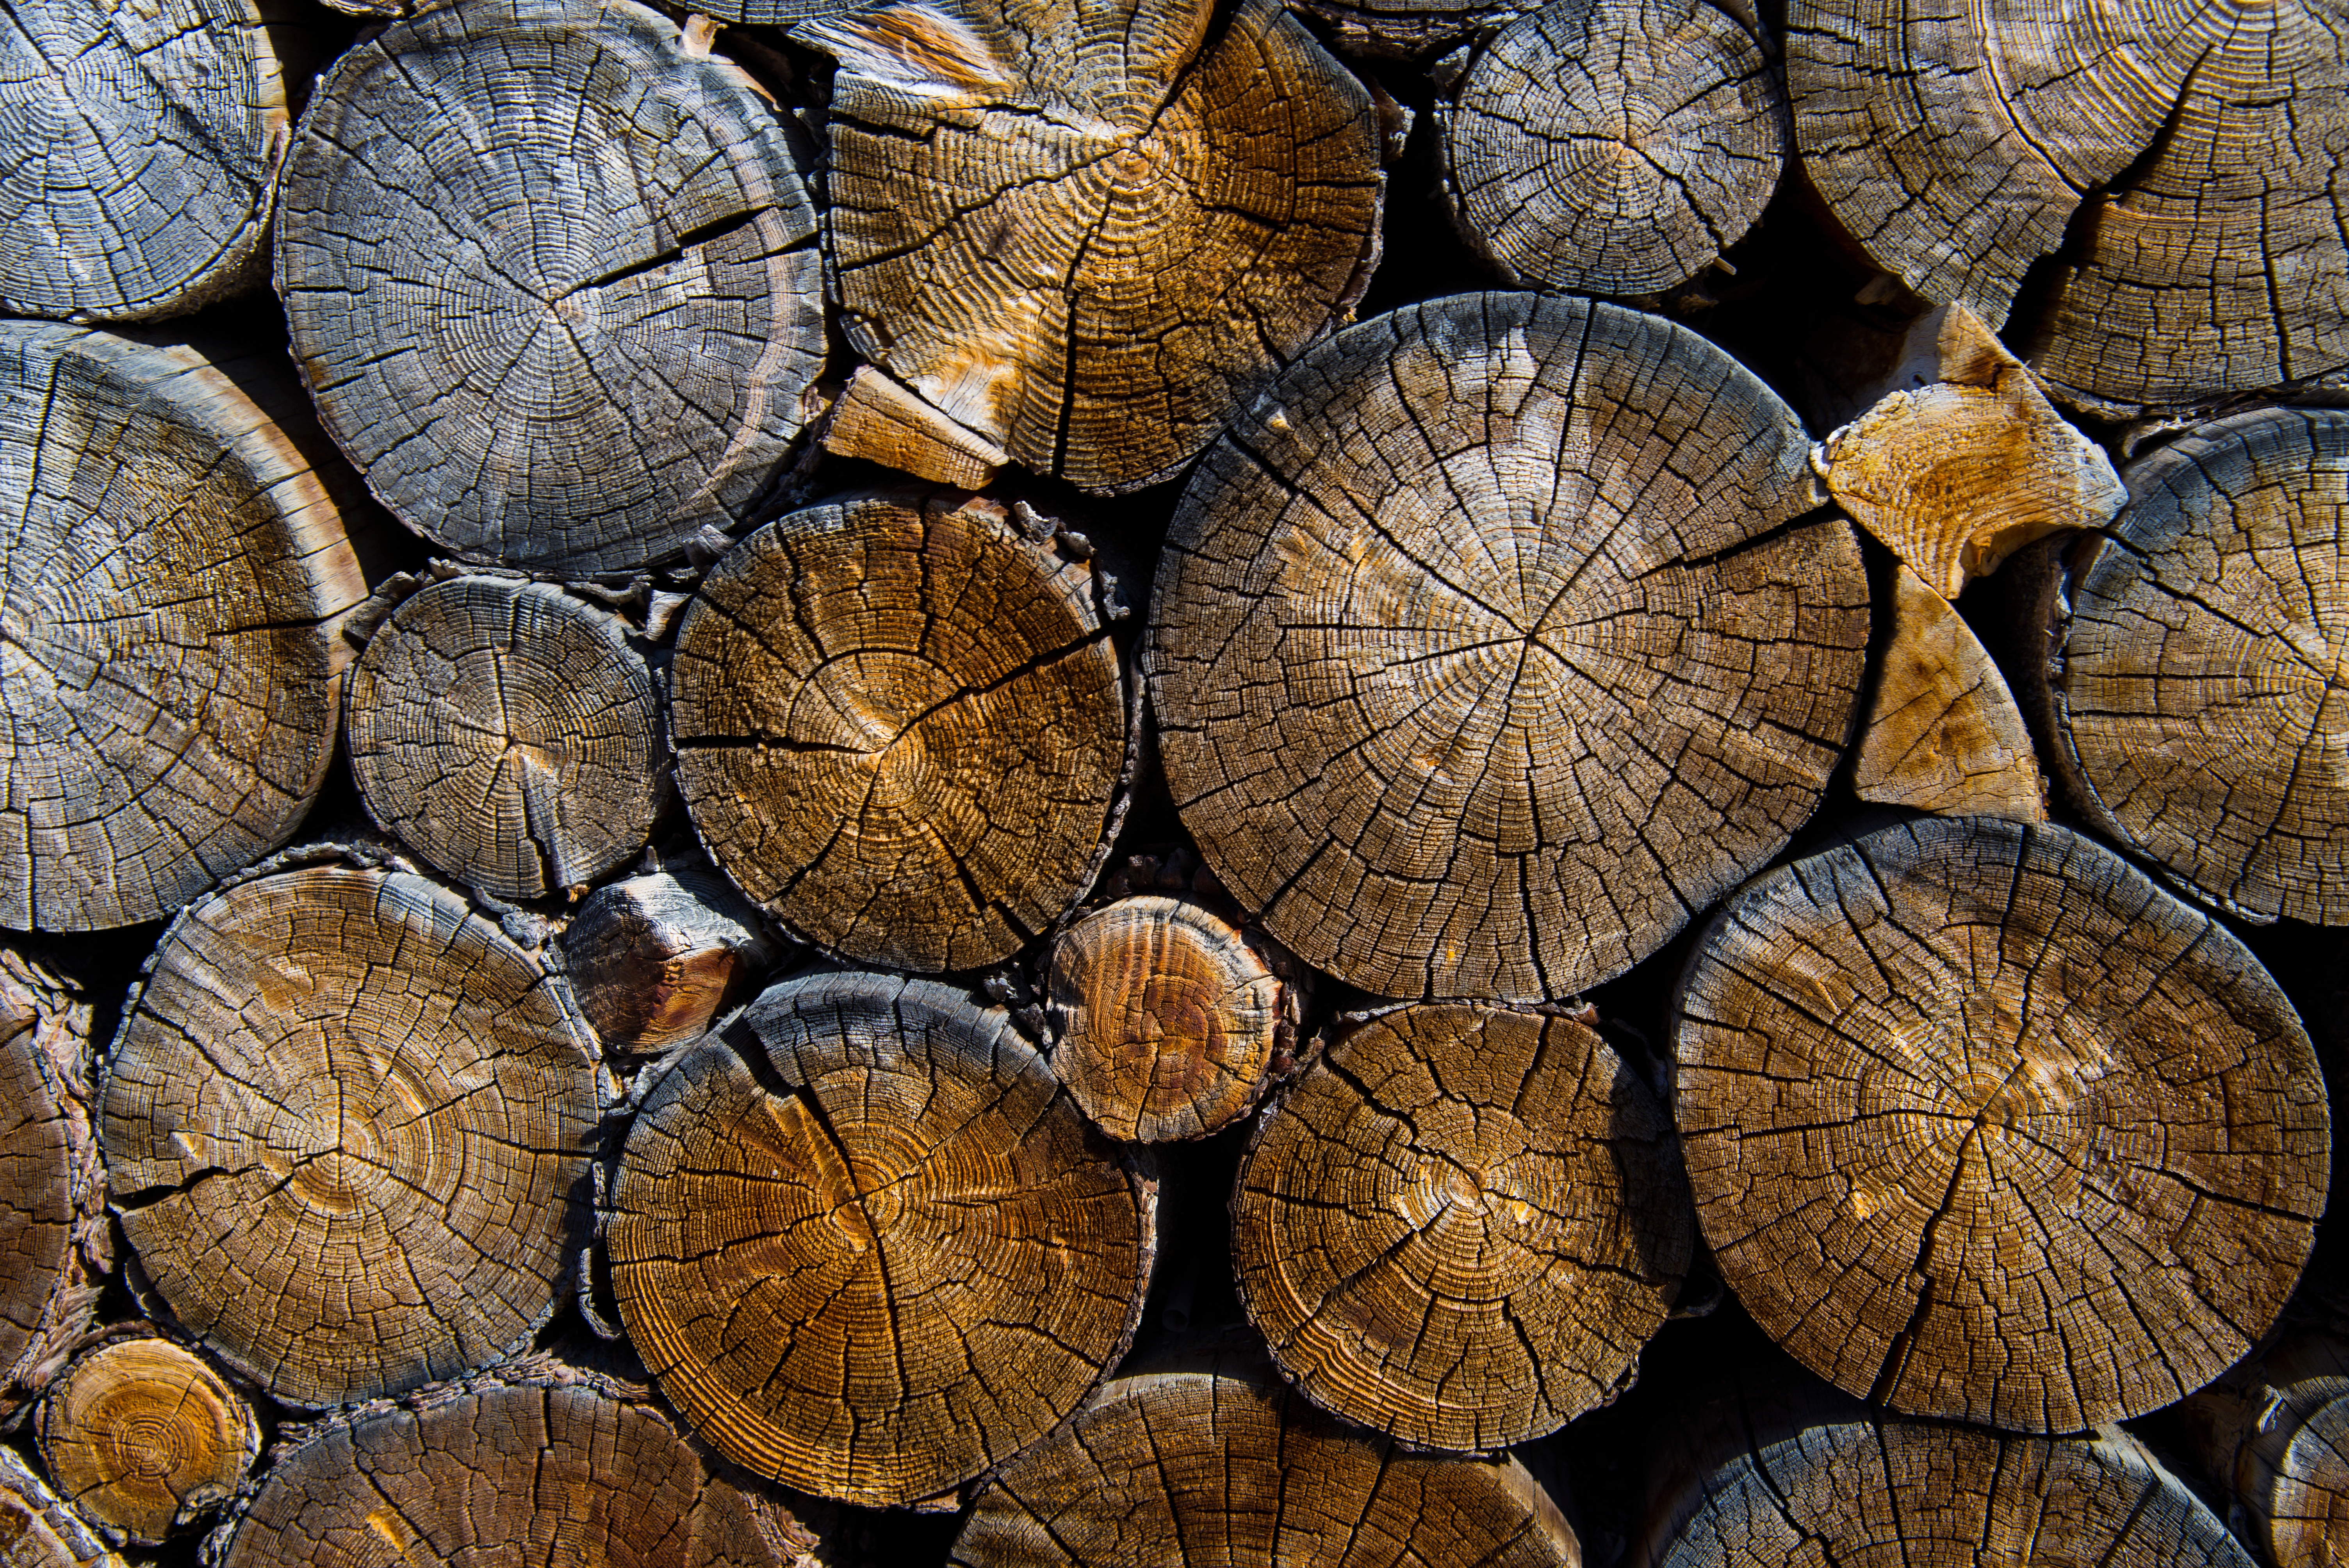
tree, branch, plant, wood, leaf, trunk, log, produce, autumn, coconut, woody plant